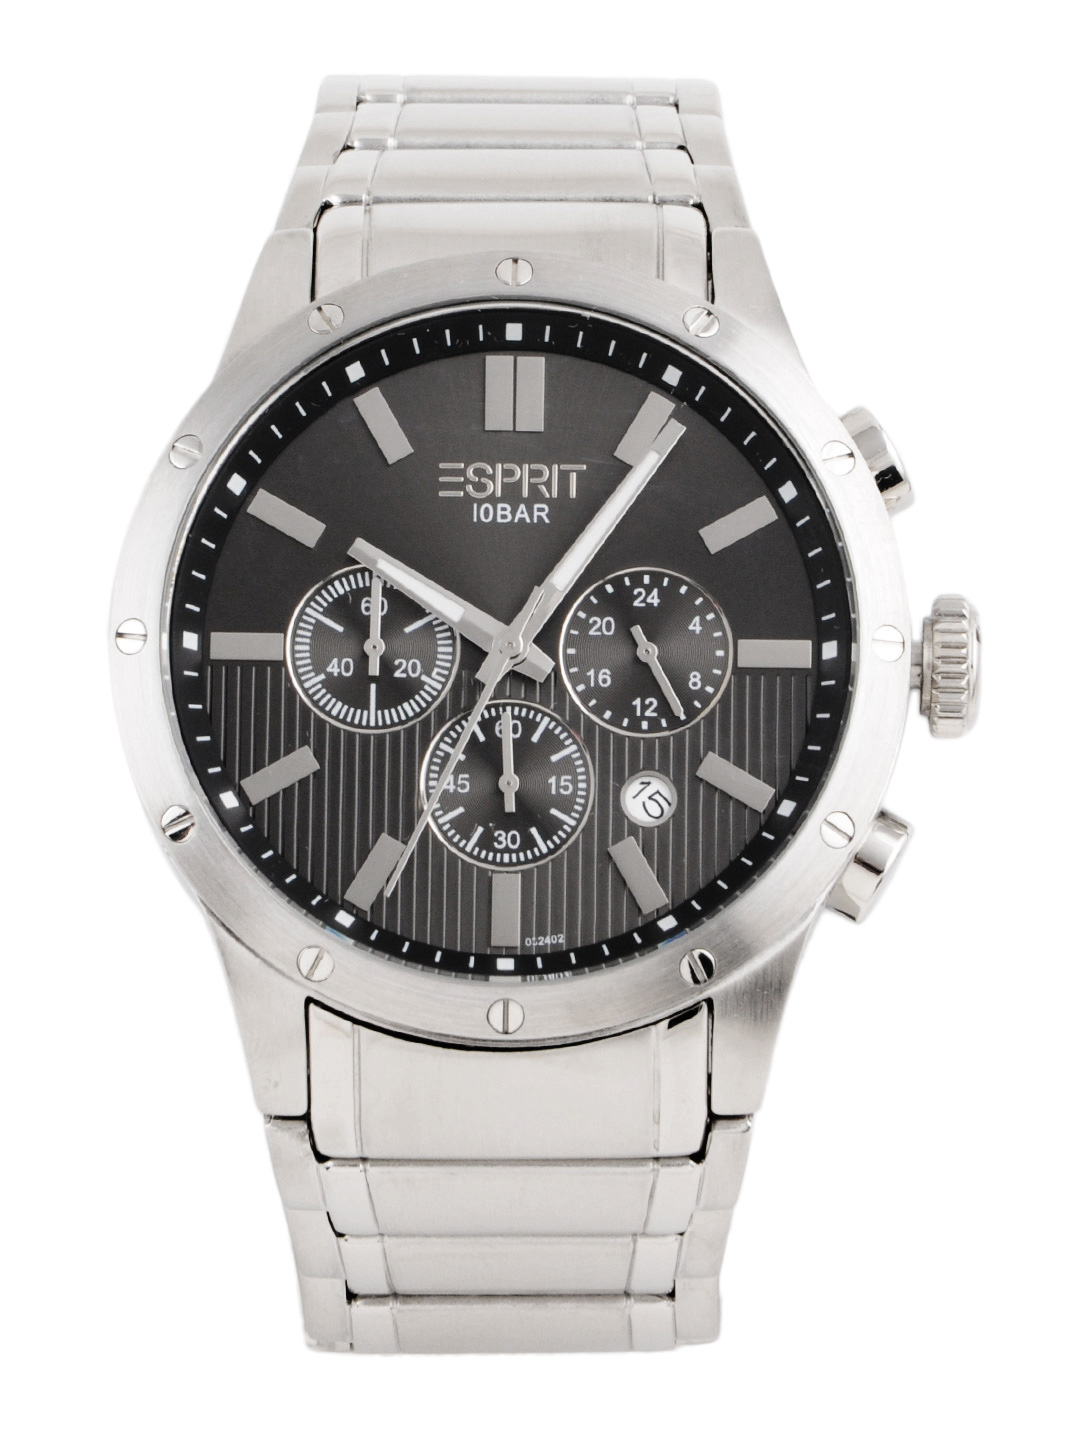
Espirit Men Grey Dial Chronograph Watch
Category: Accessories / Watches / Watches
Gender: Men
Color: Grey
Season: Winter 2016
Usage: Casual